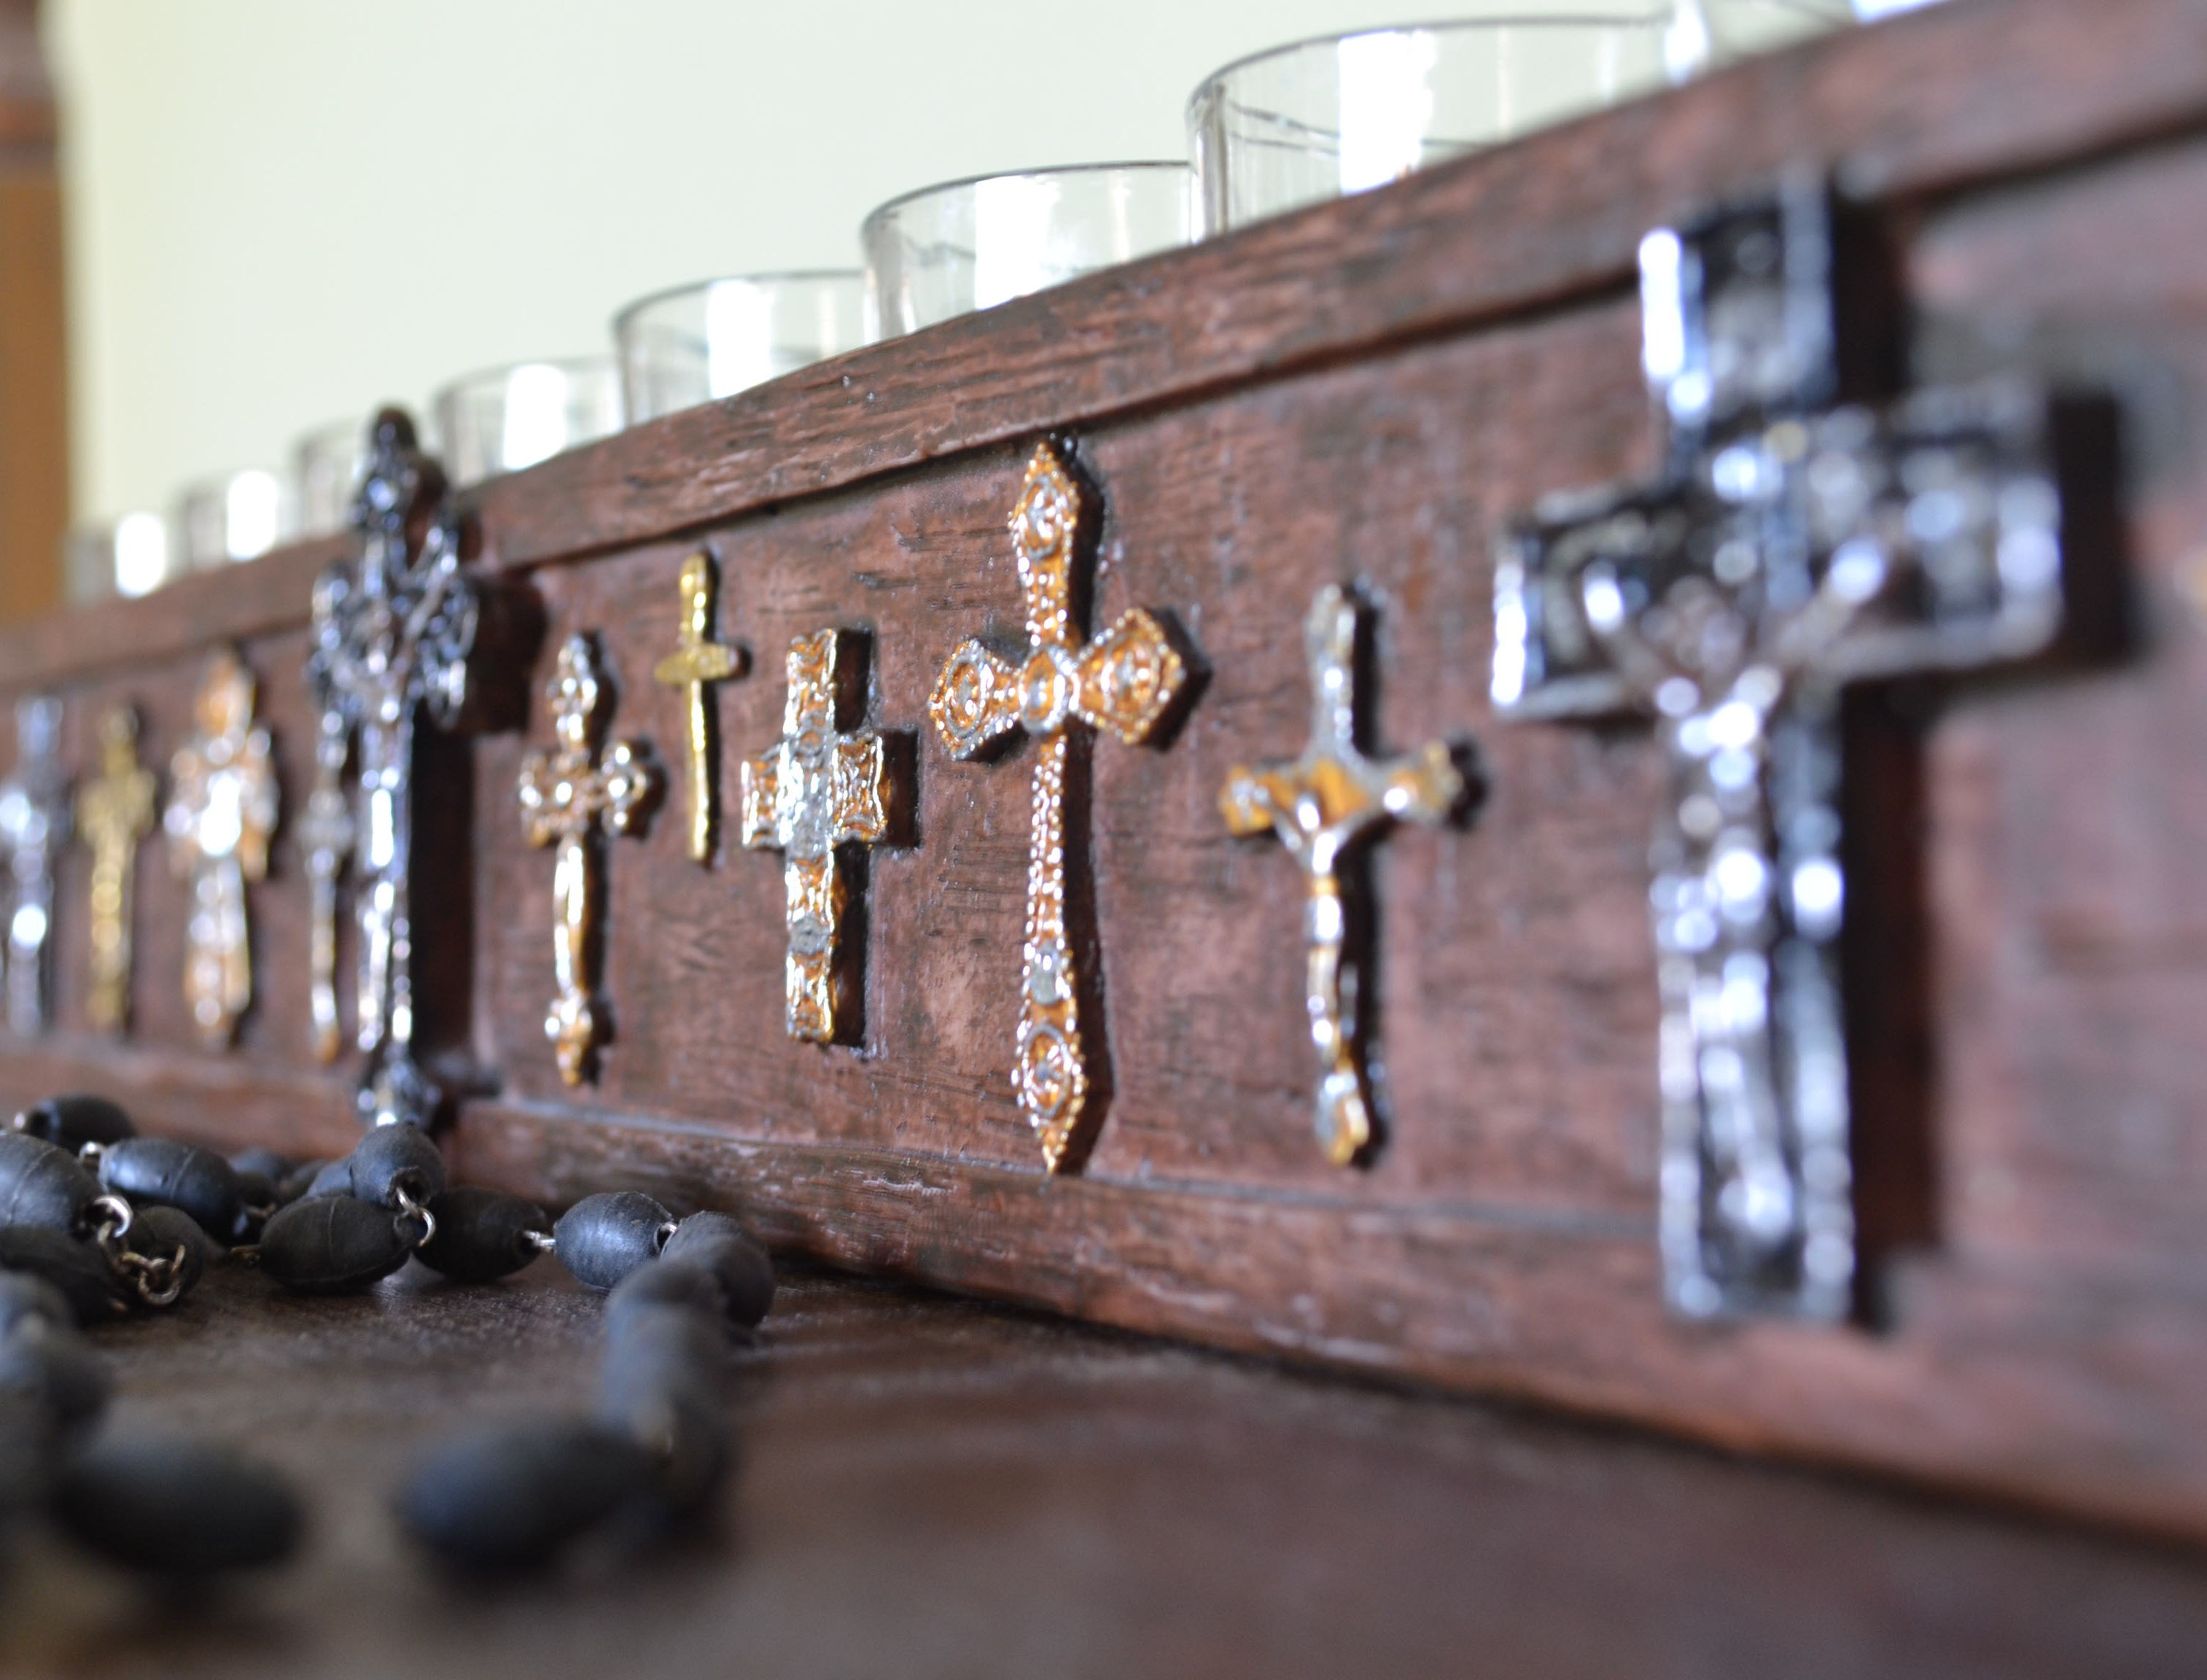
wood, antique, symbol, metal, religion, cross, christian, spiritual, religious, christ, art, faith, christianity, holy, crosses, belief, metal cross, plucked string instruments, candles and crosses